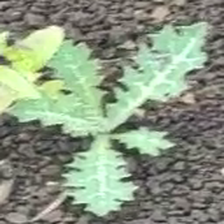
Weed species: Bilayat_(Mexicana_Argemone)